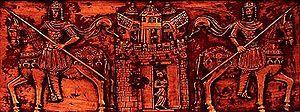
La littérature byzantine peut être définie comme l’ensemble des ouvrages écrits en grec médiéval dans l’Empire romain d’Orient, entre 330 et 1453 ap. J.-C. Basée sur l’héritage politique de Rome, elle fut influencée tant par les héritages grec et chrétien que par le contexte culturel du Proche-Orient. On peut y distinguer cinq grandes périodes : celle de la tradition antique qui fut suivie d’une période d’absence relative ; un renouveau aux IXᵉ et Xᵉ siècles fut suivi d’une période que l’on a appelée « pré-Renaissance » et d’une période finale.